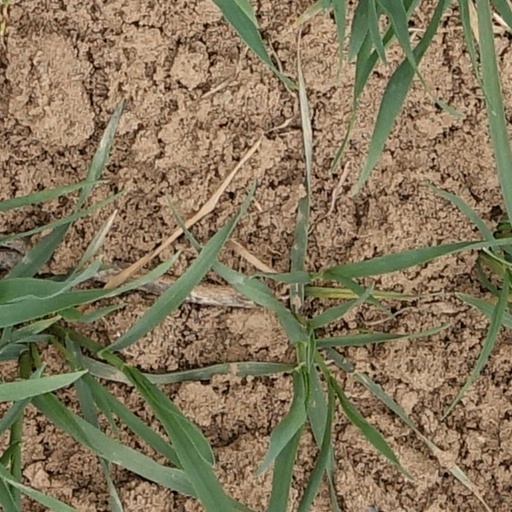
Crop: wheat